Universal nut sheller

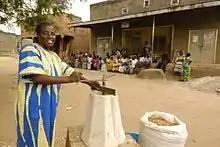
The Universal Nut sheller in Uganda, 2005

The universal nut sheller (UNS; formerly called the Malian peanut sheller) is a hand-operated machine capable of shelling raw peanuts.